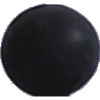
Label: Grape Blue 1